East Point Military Reservation

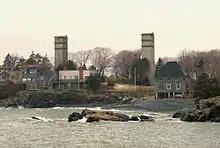
The twin fire control towers on Swallow Cave Road.

In addition to having one of the largest concentrations of coast artillery in New England, East Point featured the largest concentration of fire control towers, used to direct and correct the fire of these guns.